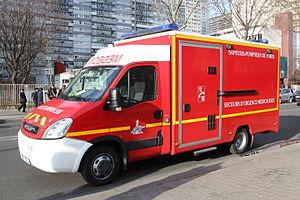
Photo du Nouvel An Chinois sur le boulevard Masséna à Paris en France